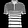
Label: T - shirt / top